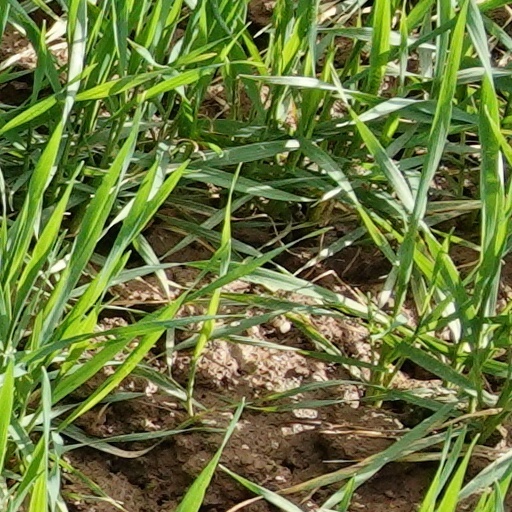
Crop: wheat